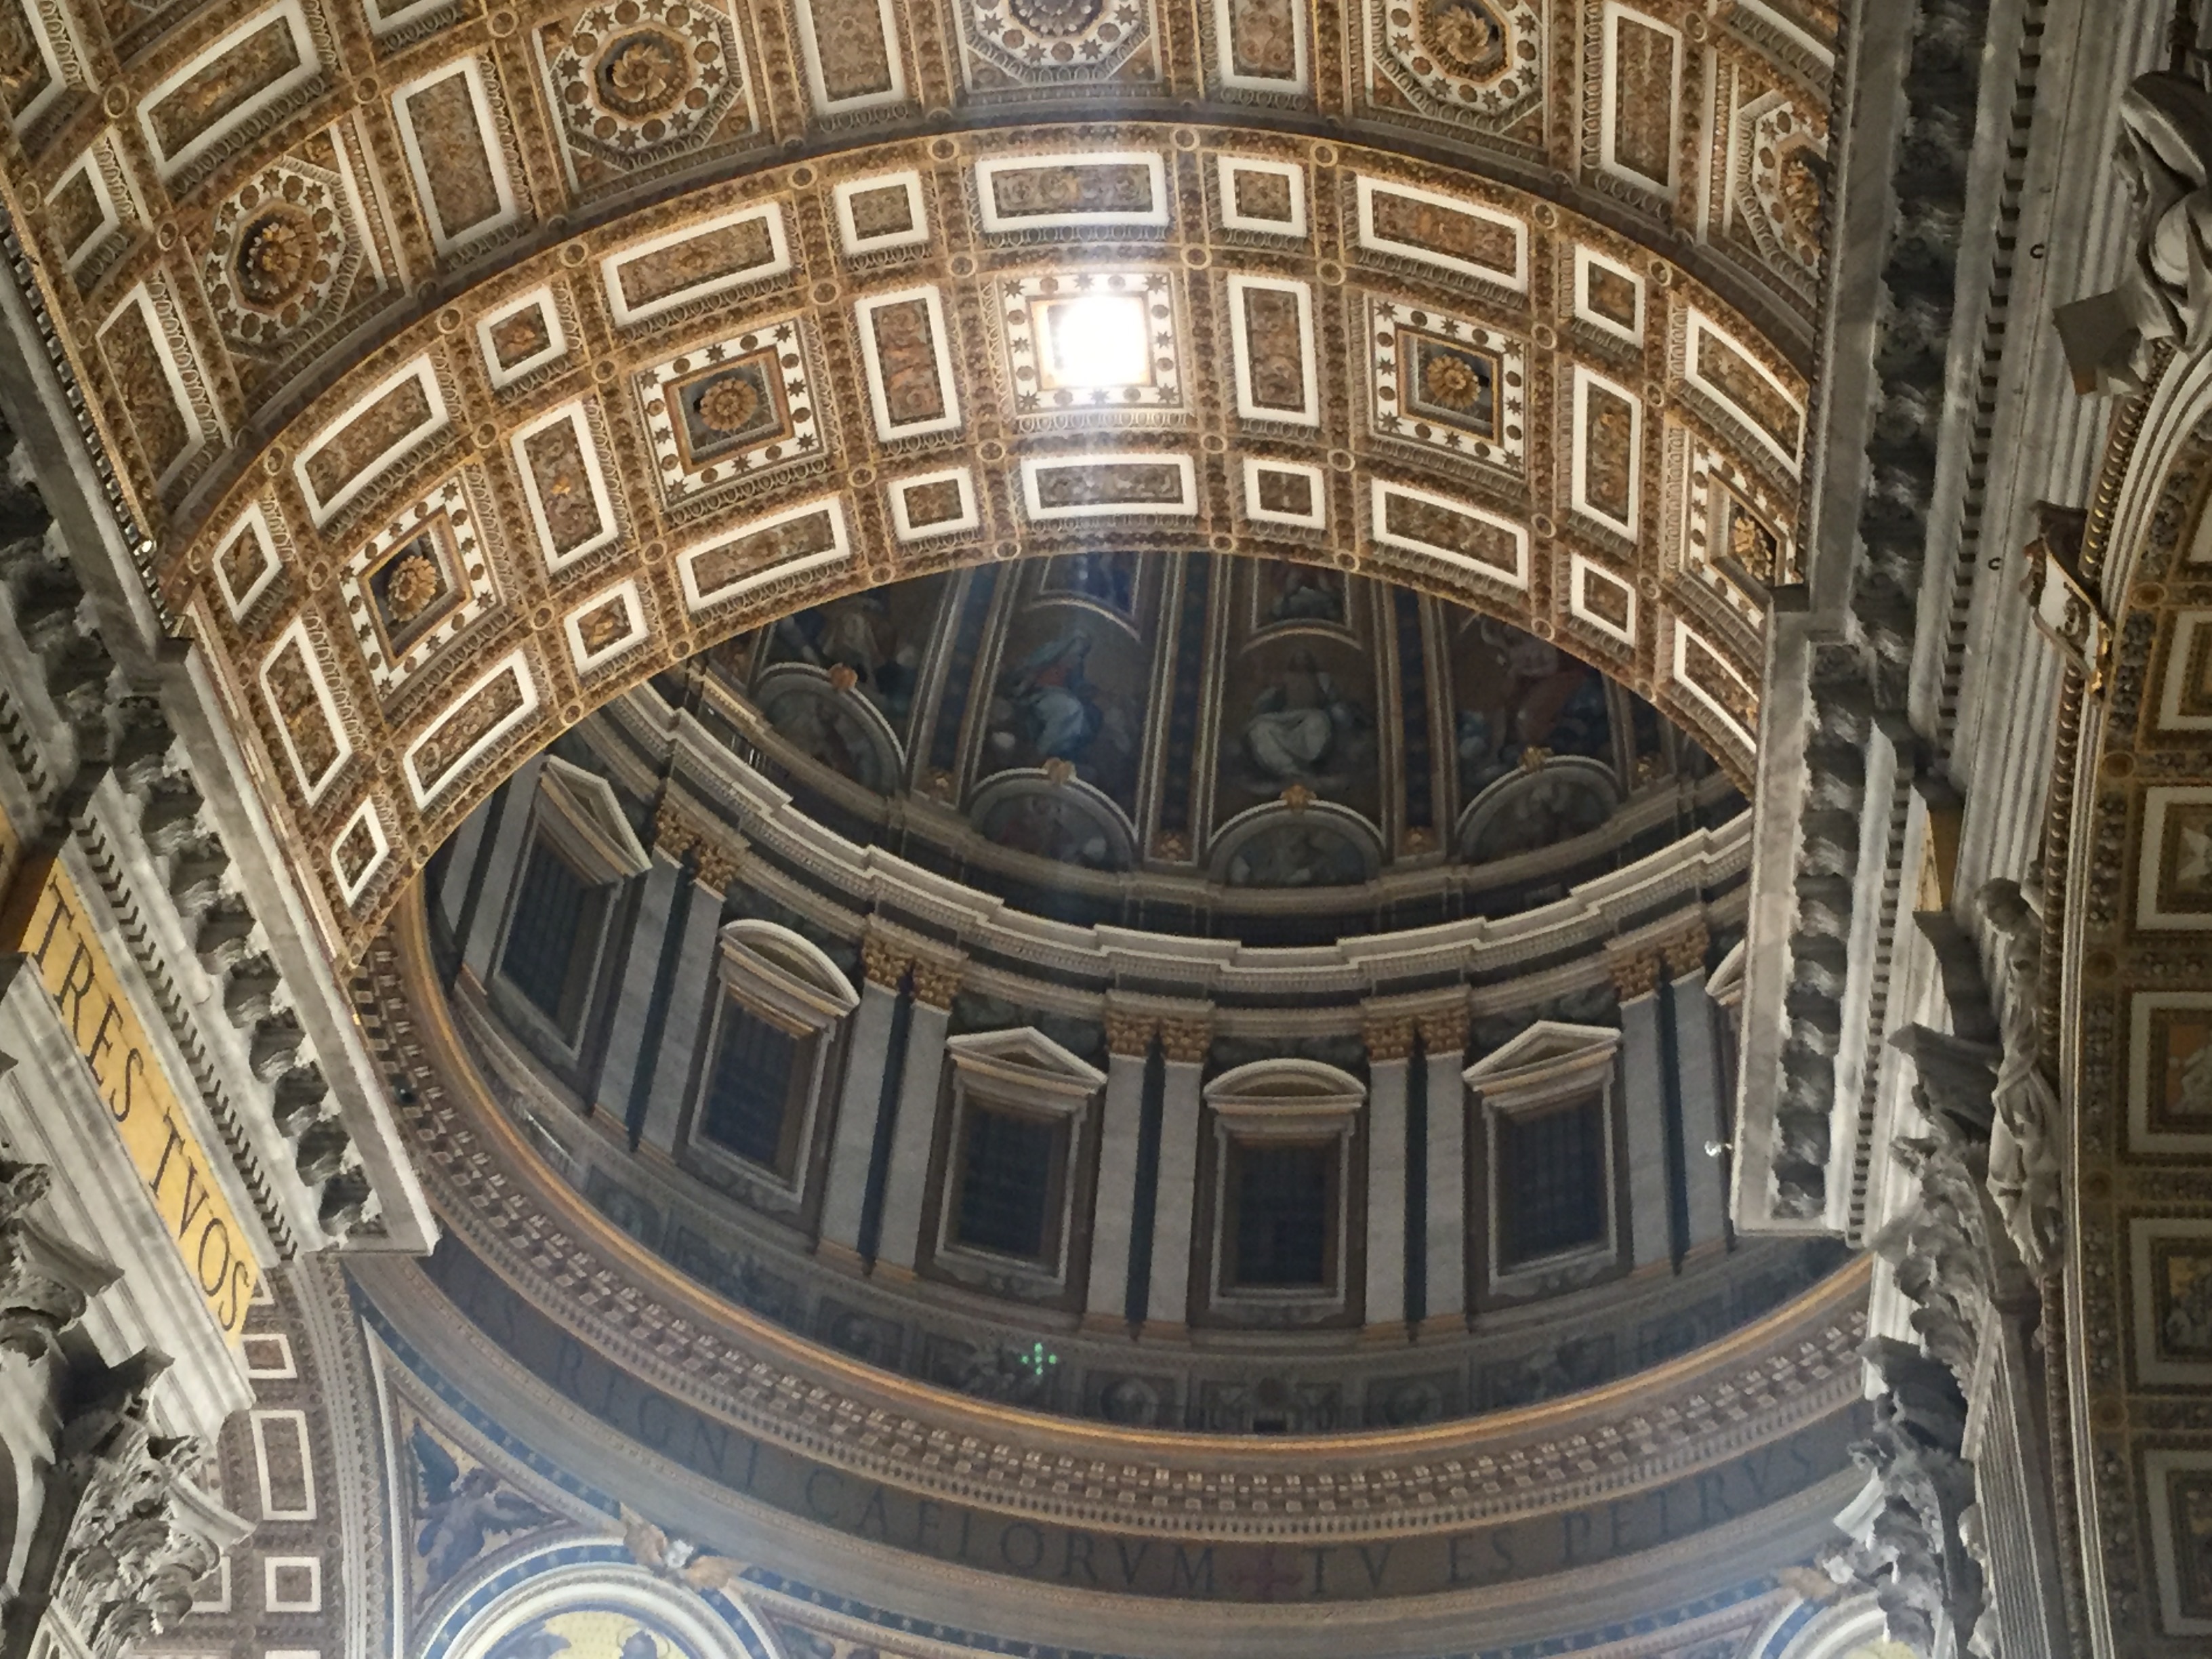
structure, building, landmark, facade, church, cathedral, place of worship, baptistery, symmetry, basilica, dome, ancient rome, ancient history, byzantine architecture